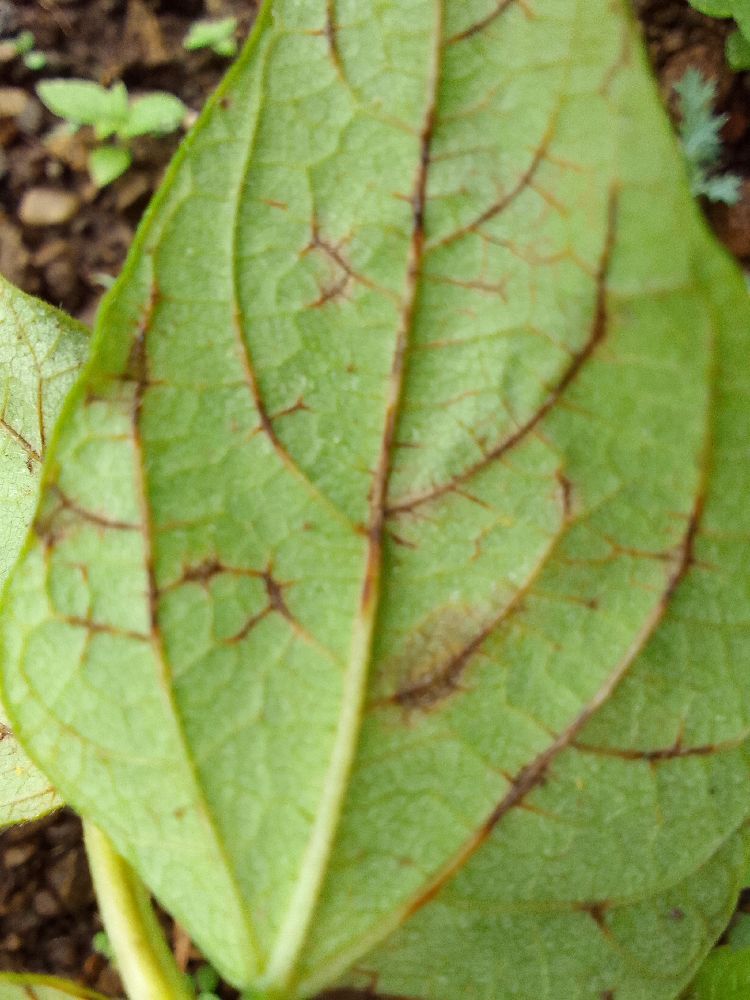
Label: anthracnose